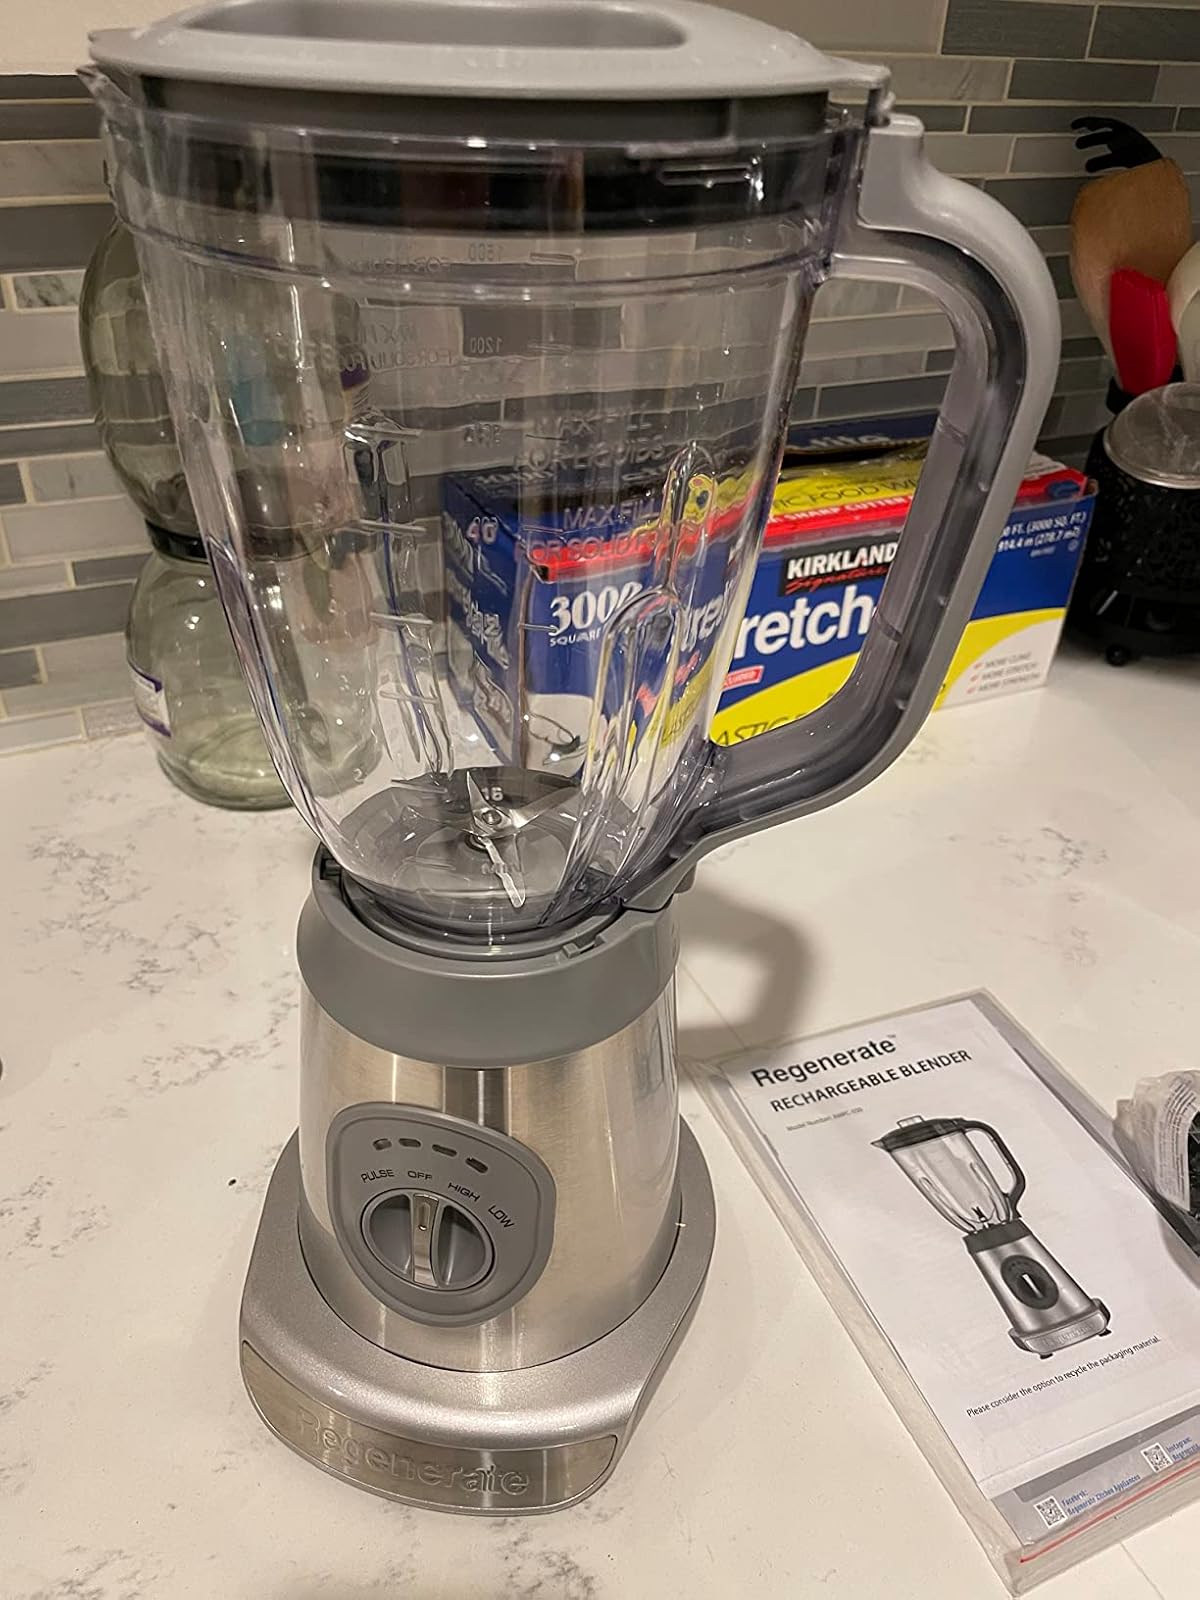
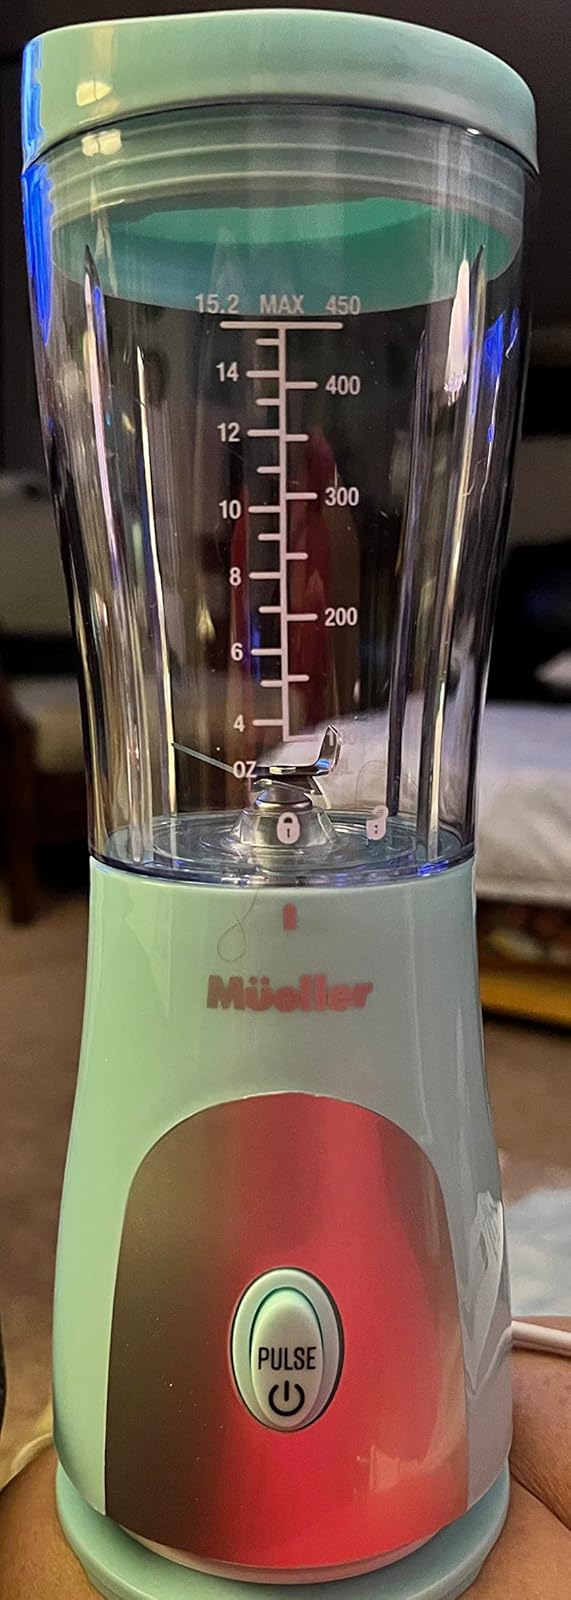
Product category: items_blender
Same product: no